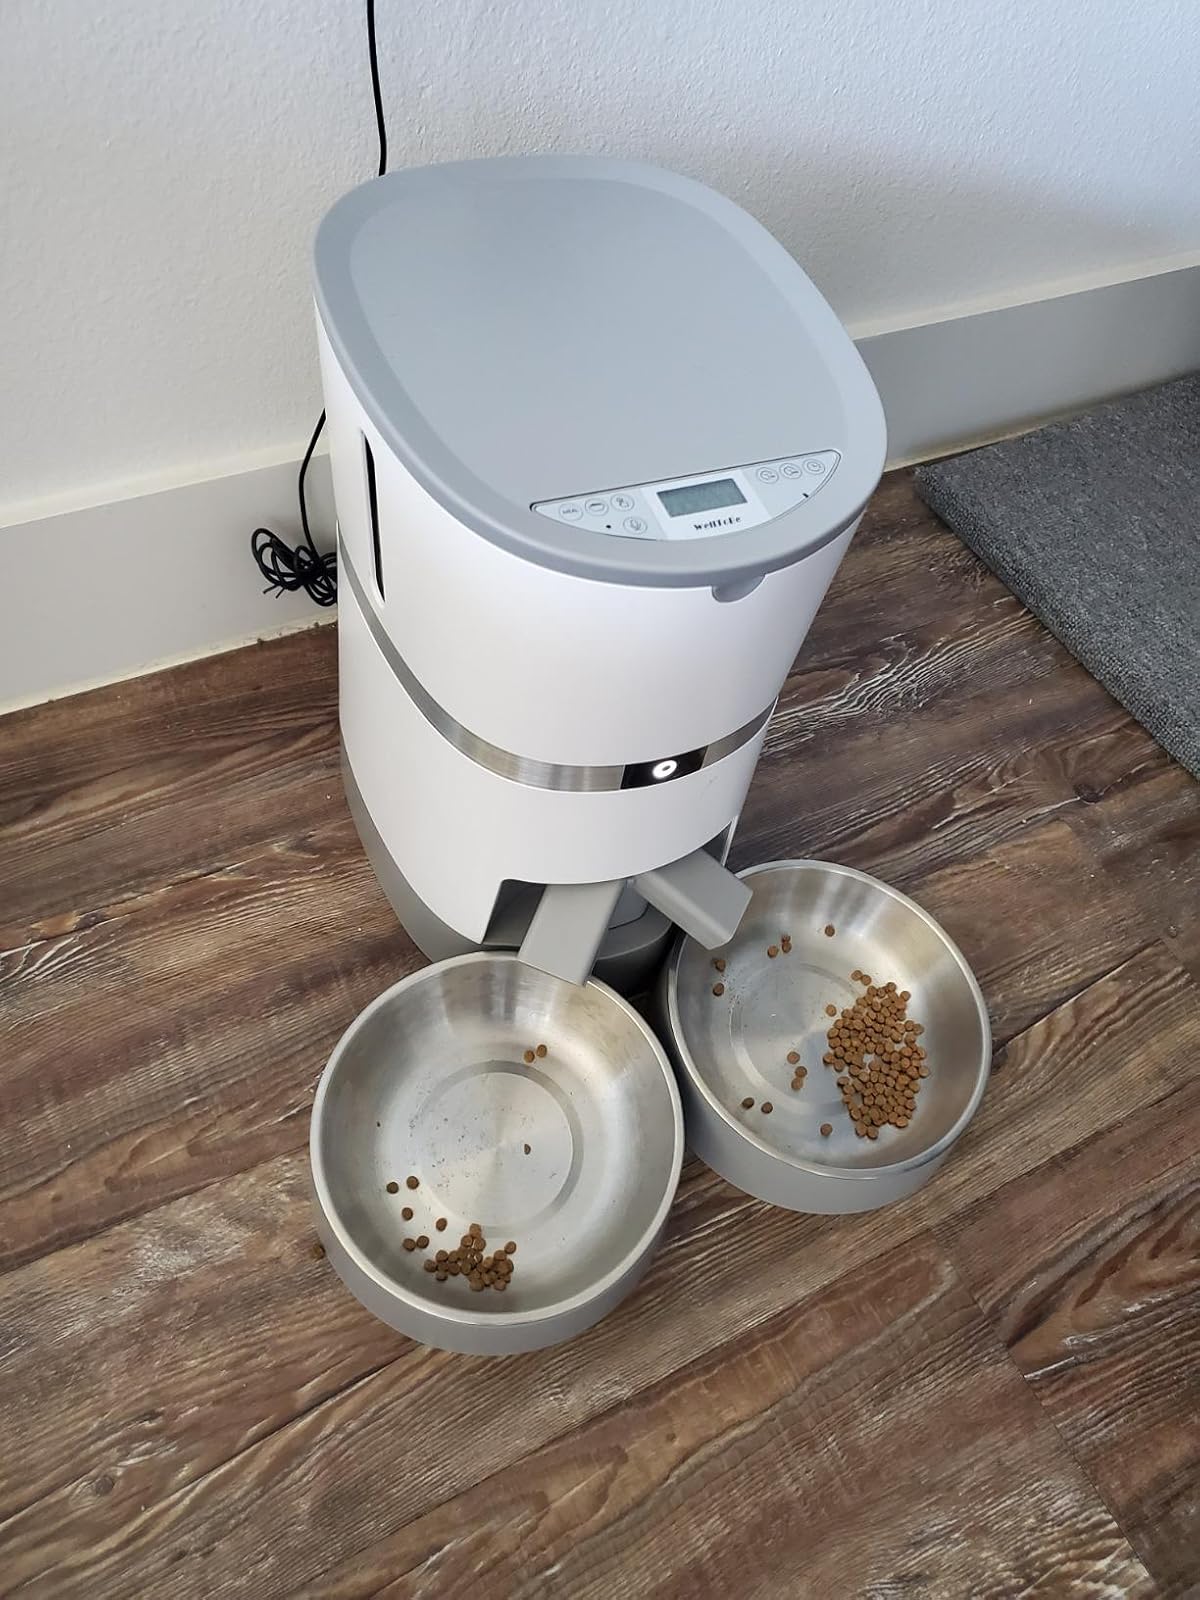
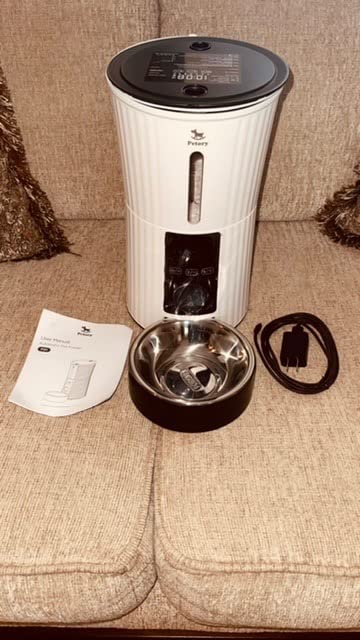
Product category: items_feeder
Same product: no